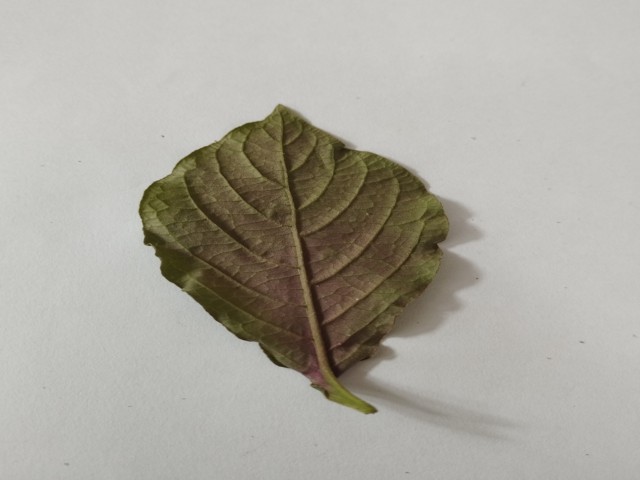
Plant: apang